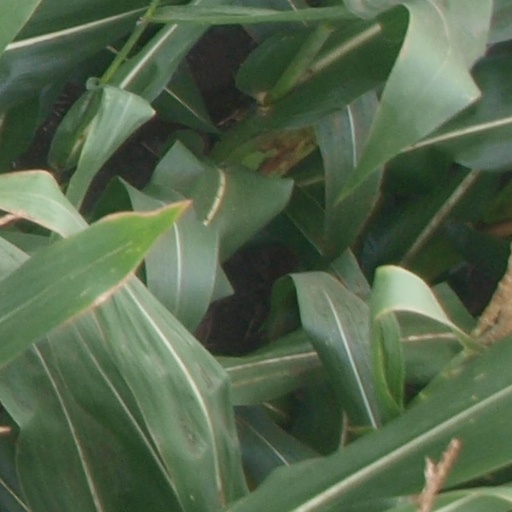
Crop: maize; corn